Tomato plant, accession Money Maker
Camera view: bottom (45 deg); turntable rotation: 270 degrees
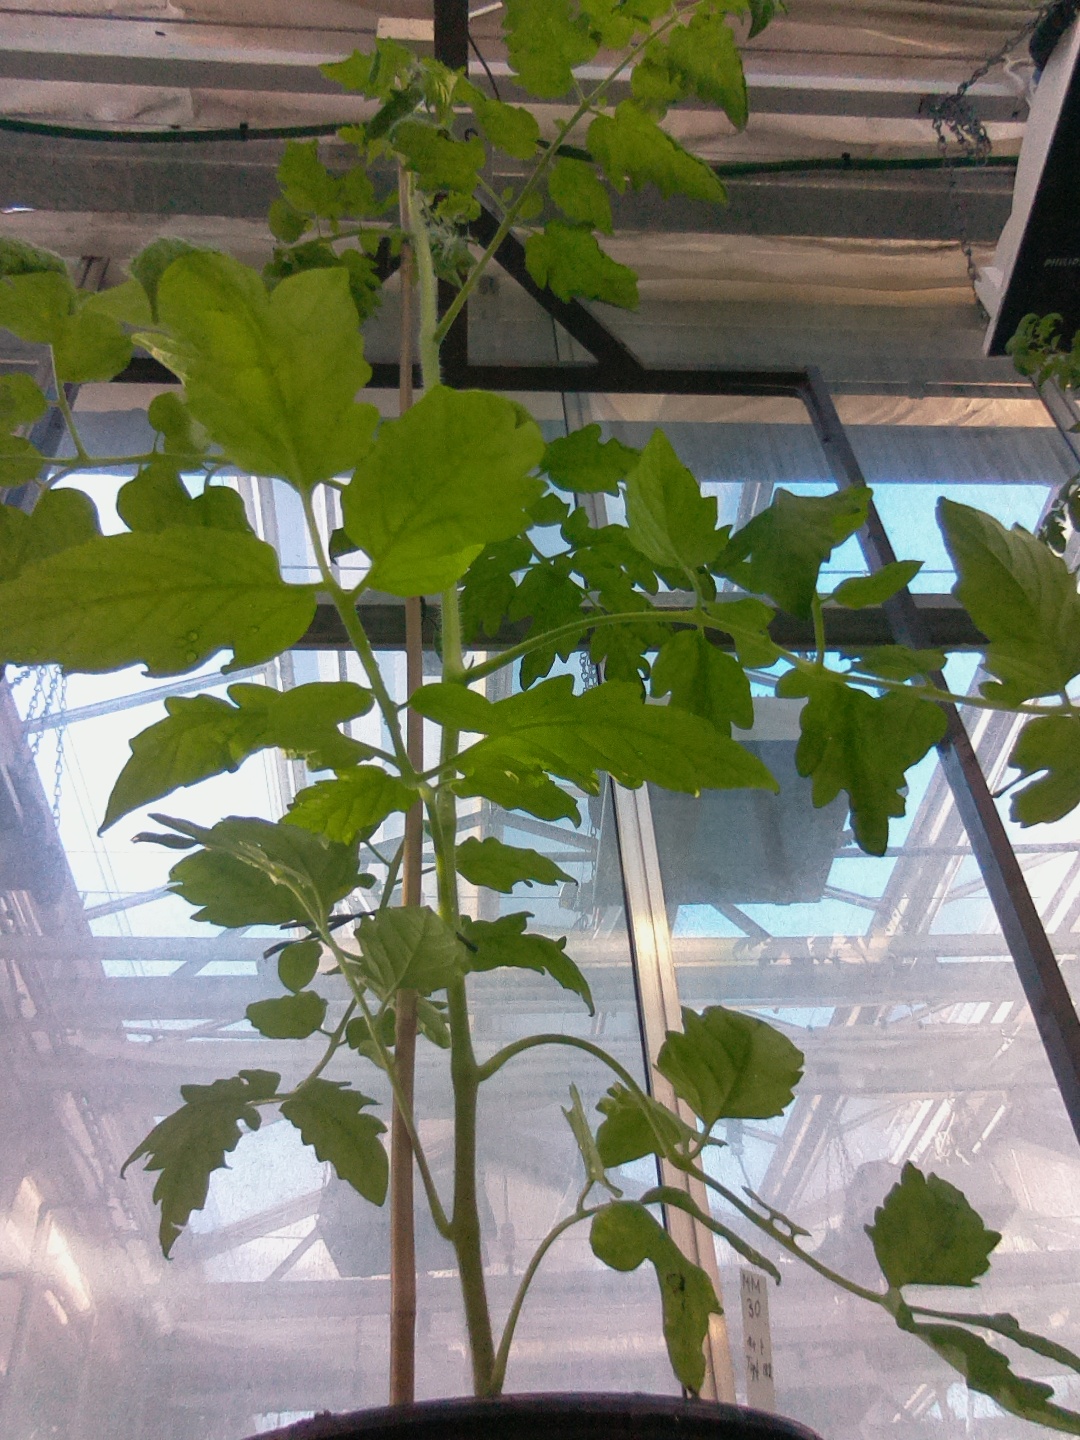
BBCH growth stage 53: 3 inflorescences visible